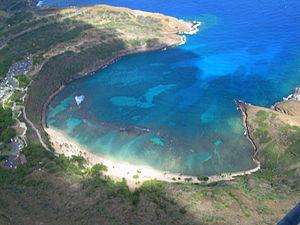
La baie de Hanauma est une baie d'Hawaï, aux États-Unis. Constituée par un ancien cône volcanique, elle est située sur Oahu dans l'archipel d'Hawaï.